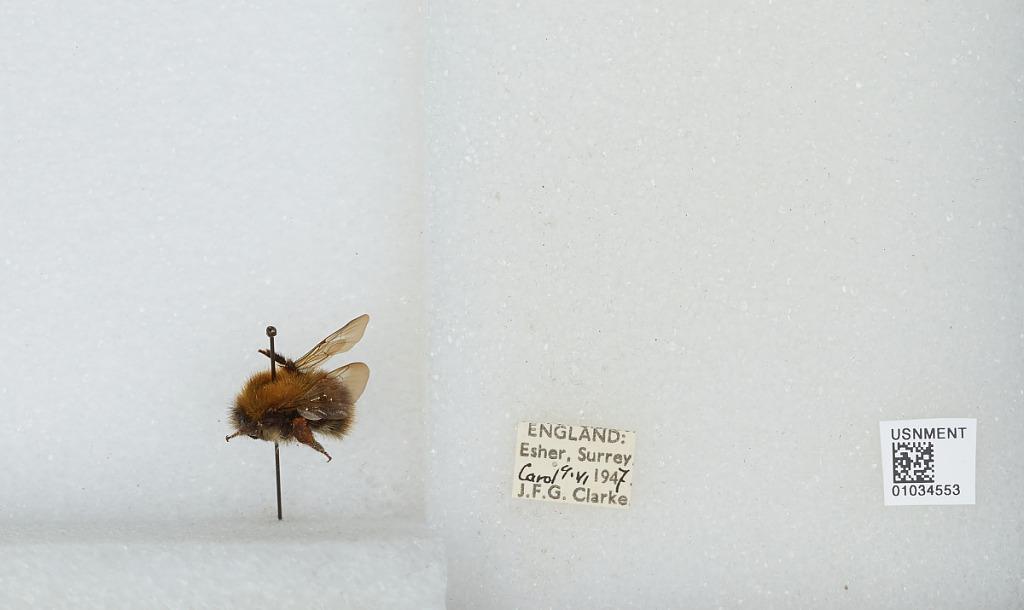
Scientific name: Bombus (Thoracobombus) pascuorum (Scopoli)
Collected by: C. Clarke
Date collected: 1947-6-9
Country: United Kingdom
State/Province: England
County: Surrey
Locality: Esher
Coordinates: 51.3691, -0.365